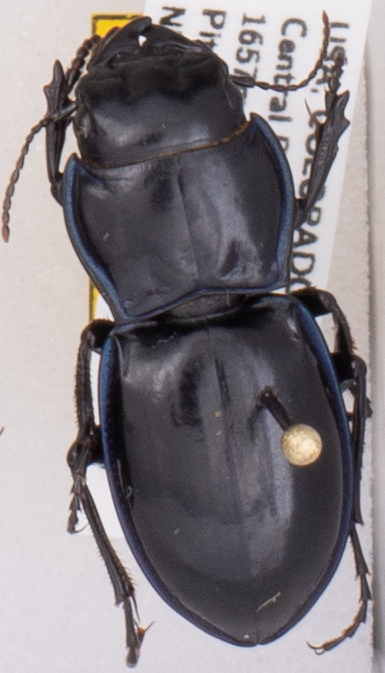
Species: Pasimachus elongatus
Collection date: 2020-08-05
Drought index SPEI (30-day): -0.884
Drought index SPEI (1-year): -0.71
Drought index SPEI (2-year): -0.058